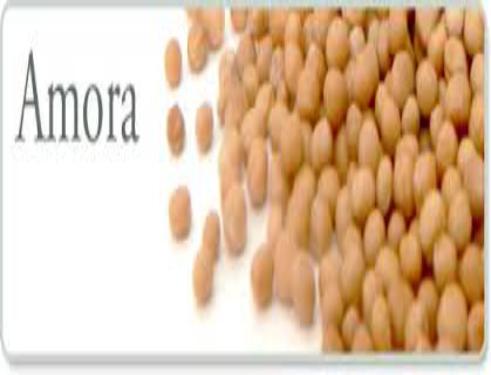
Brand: Amora
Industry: Food